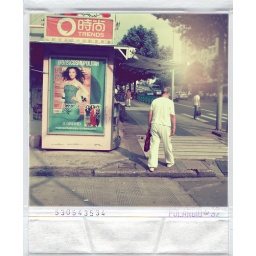
man in white walking - central ningbo